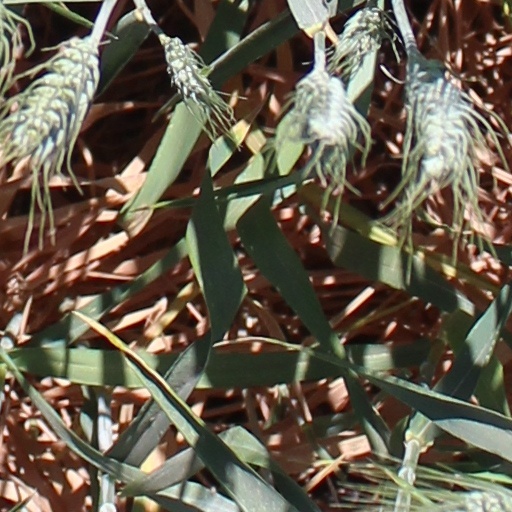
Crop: wheat